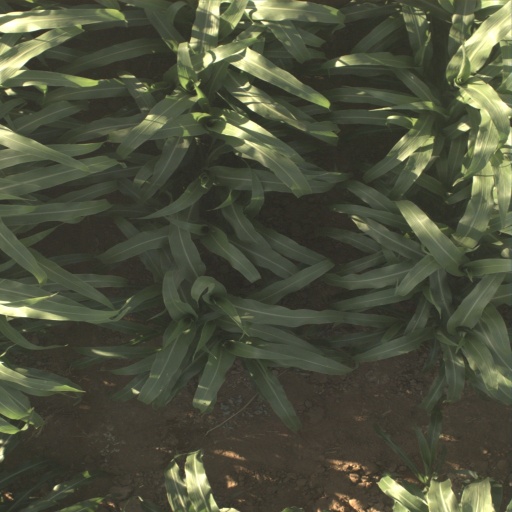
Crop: sorghum